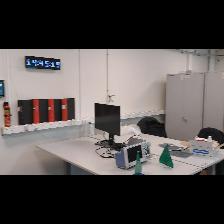
Label: NonHuman